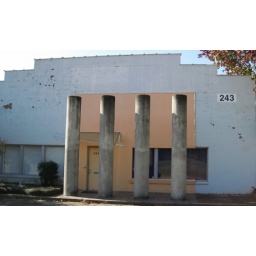
2008-11-21 fri -- Columns in front of pink exterior wall of unoccupied business (former artists' cooperative/colony) - Flowood MS